Question: Please indicate a possible affordance area of the chair that can be used for sitting on
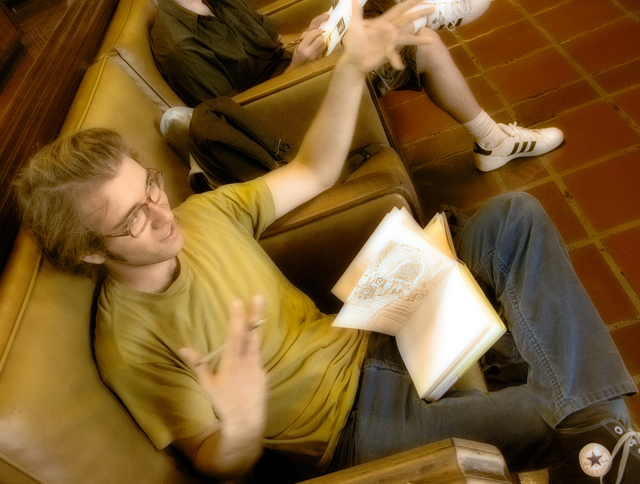
Answer: [214.5, 17, 362.5, 99]